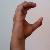
The image shows a hand gesture representing the letter 'C' in Indian Sign Language.